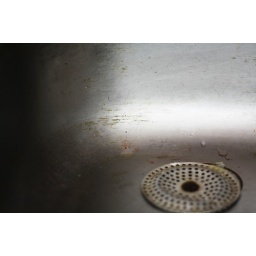
a dirty sink in a rundown house